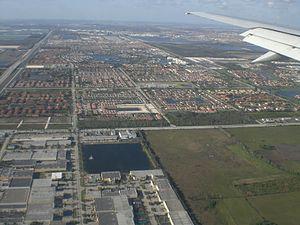
Doral est une ville située dans le comté de Miami-Dade, dans l'État de Floride, aux États-Unis, juste à l'ouest de la ville de Miami. Selon l'estimation officielle de 2018, la population est de 61 824 habitants. Doral est devenue officiellement une ville en 2003.